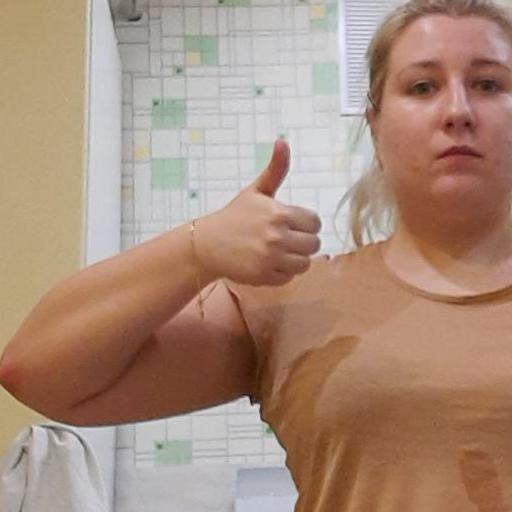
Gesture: like